Wooden churches in Ukraine

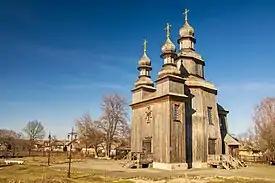
Sedniv Saint George's Church

The wooden church architecture of Central and Eastern Ukraine finds its roots in the first millennium of Christianity in Ukraine from the time of Vladimir the Great (Grand Prince of Kiev from 980 to 1015). While masonry churches prevailed in urban areas, wooden church architecture continued primarily in Ukrainian villages of central and eastern Ukraine. Unlike western Ukraine, there is no clear separation of style based on region. Central Ukrainian churches are similar to the multi-chamber masonry churches of Kievan Rus' but are, instead, constructed in wood. Both framed construction and nail-less styles are also represented.